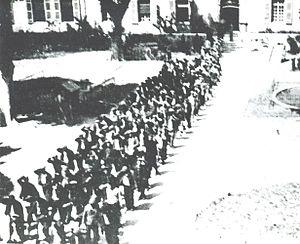
Unique photo, prise par un gardien, de la livraison aux nazis par les autorités françaises des 1200 résistants et patriotes emprisonnés dans la centrale d'Eysses. Les détenus résistants, mains sur la tête, traversent en colonne la cour d'honneur de la prison sur ordres des SS.
Le bataillon résistant FFI de la centrale d'Eysses a été constitué par les 1 200 prisonniers politiques résistants de la zone Sud regroupés par le gouvernement de Vichy dans la prison d'Eysses à Villeneuve-sur-Lot. Eysses est devenue, par la constitution de ce bataillon clandestin, la conquête de droits d'organisation, de formation et de représentation, une prison dans la Résistance.